Battle of Marathon

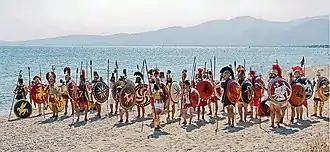
Athenians on the beach of Marathon. Modern reenactment of the battle (2011)

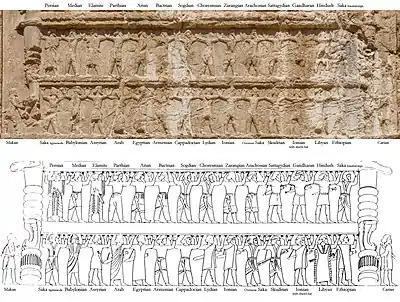
The ethnicities of the soldiers of the army of Darius I are illustrated on the tomb of Darius I at Naqsh-e Rostam, with a mention of each ethnicity in individual labels. Identical depictions were made on the tombs of other Achaemenid emperors, the best preserved frieze being that of Xerxes I.

The Persians sailed down the coast of Attica, and landed at the bay of Marathon, about northeast of Athens, on the advice of the exiled Athenian tyrant Hippias (who had accompanied the expedition). Under the guidance of Miltiades, the Athenian general with the greatest experience of fighting the Persians, the Athenian army marched quickly to block the two exits from the plain of Marathon, and prevent the Persians moving inland. At the same time, Athens's greatest runner, Pheidippides (or Philippides in some accounts) had been sent to Sparta to request that the Spartan army march to the aid of Athens. Pheidippides arrived during the festival of Carneia, a sacrosanct period of peace, and was informed that the Spartan army could not march to war until the full moon rose; Athens could not expect reinforcement for at least ten days. The Athenians would have to hold out at Marathon for the time being, although they were reinforced by the full muster of 1,000 hoplites from the small city of Plataea, a gesture which did much to steady the nerves of the Athenians and won unending Athenian gratitude to Plataea.